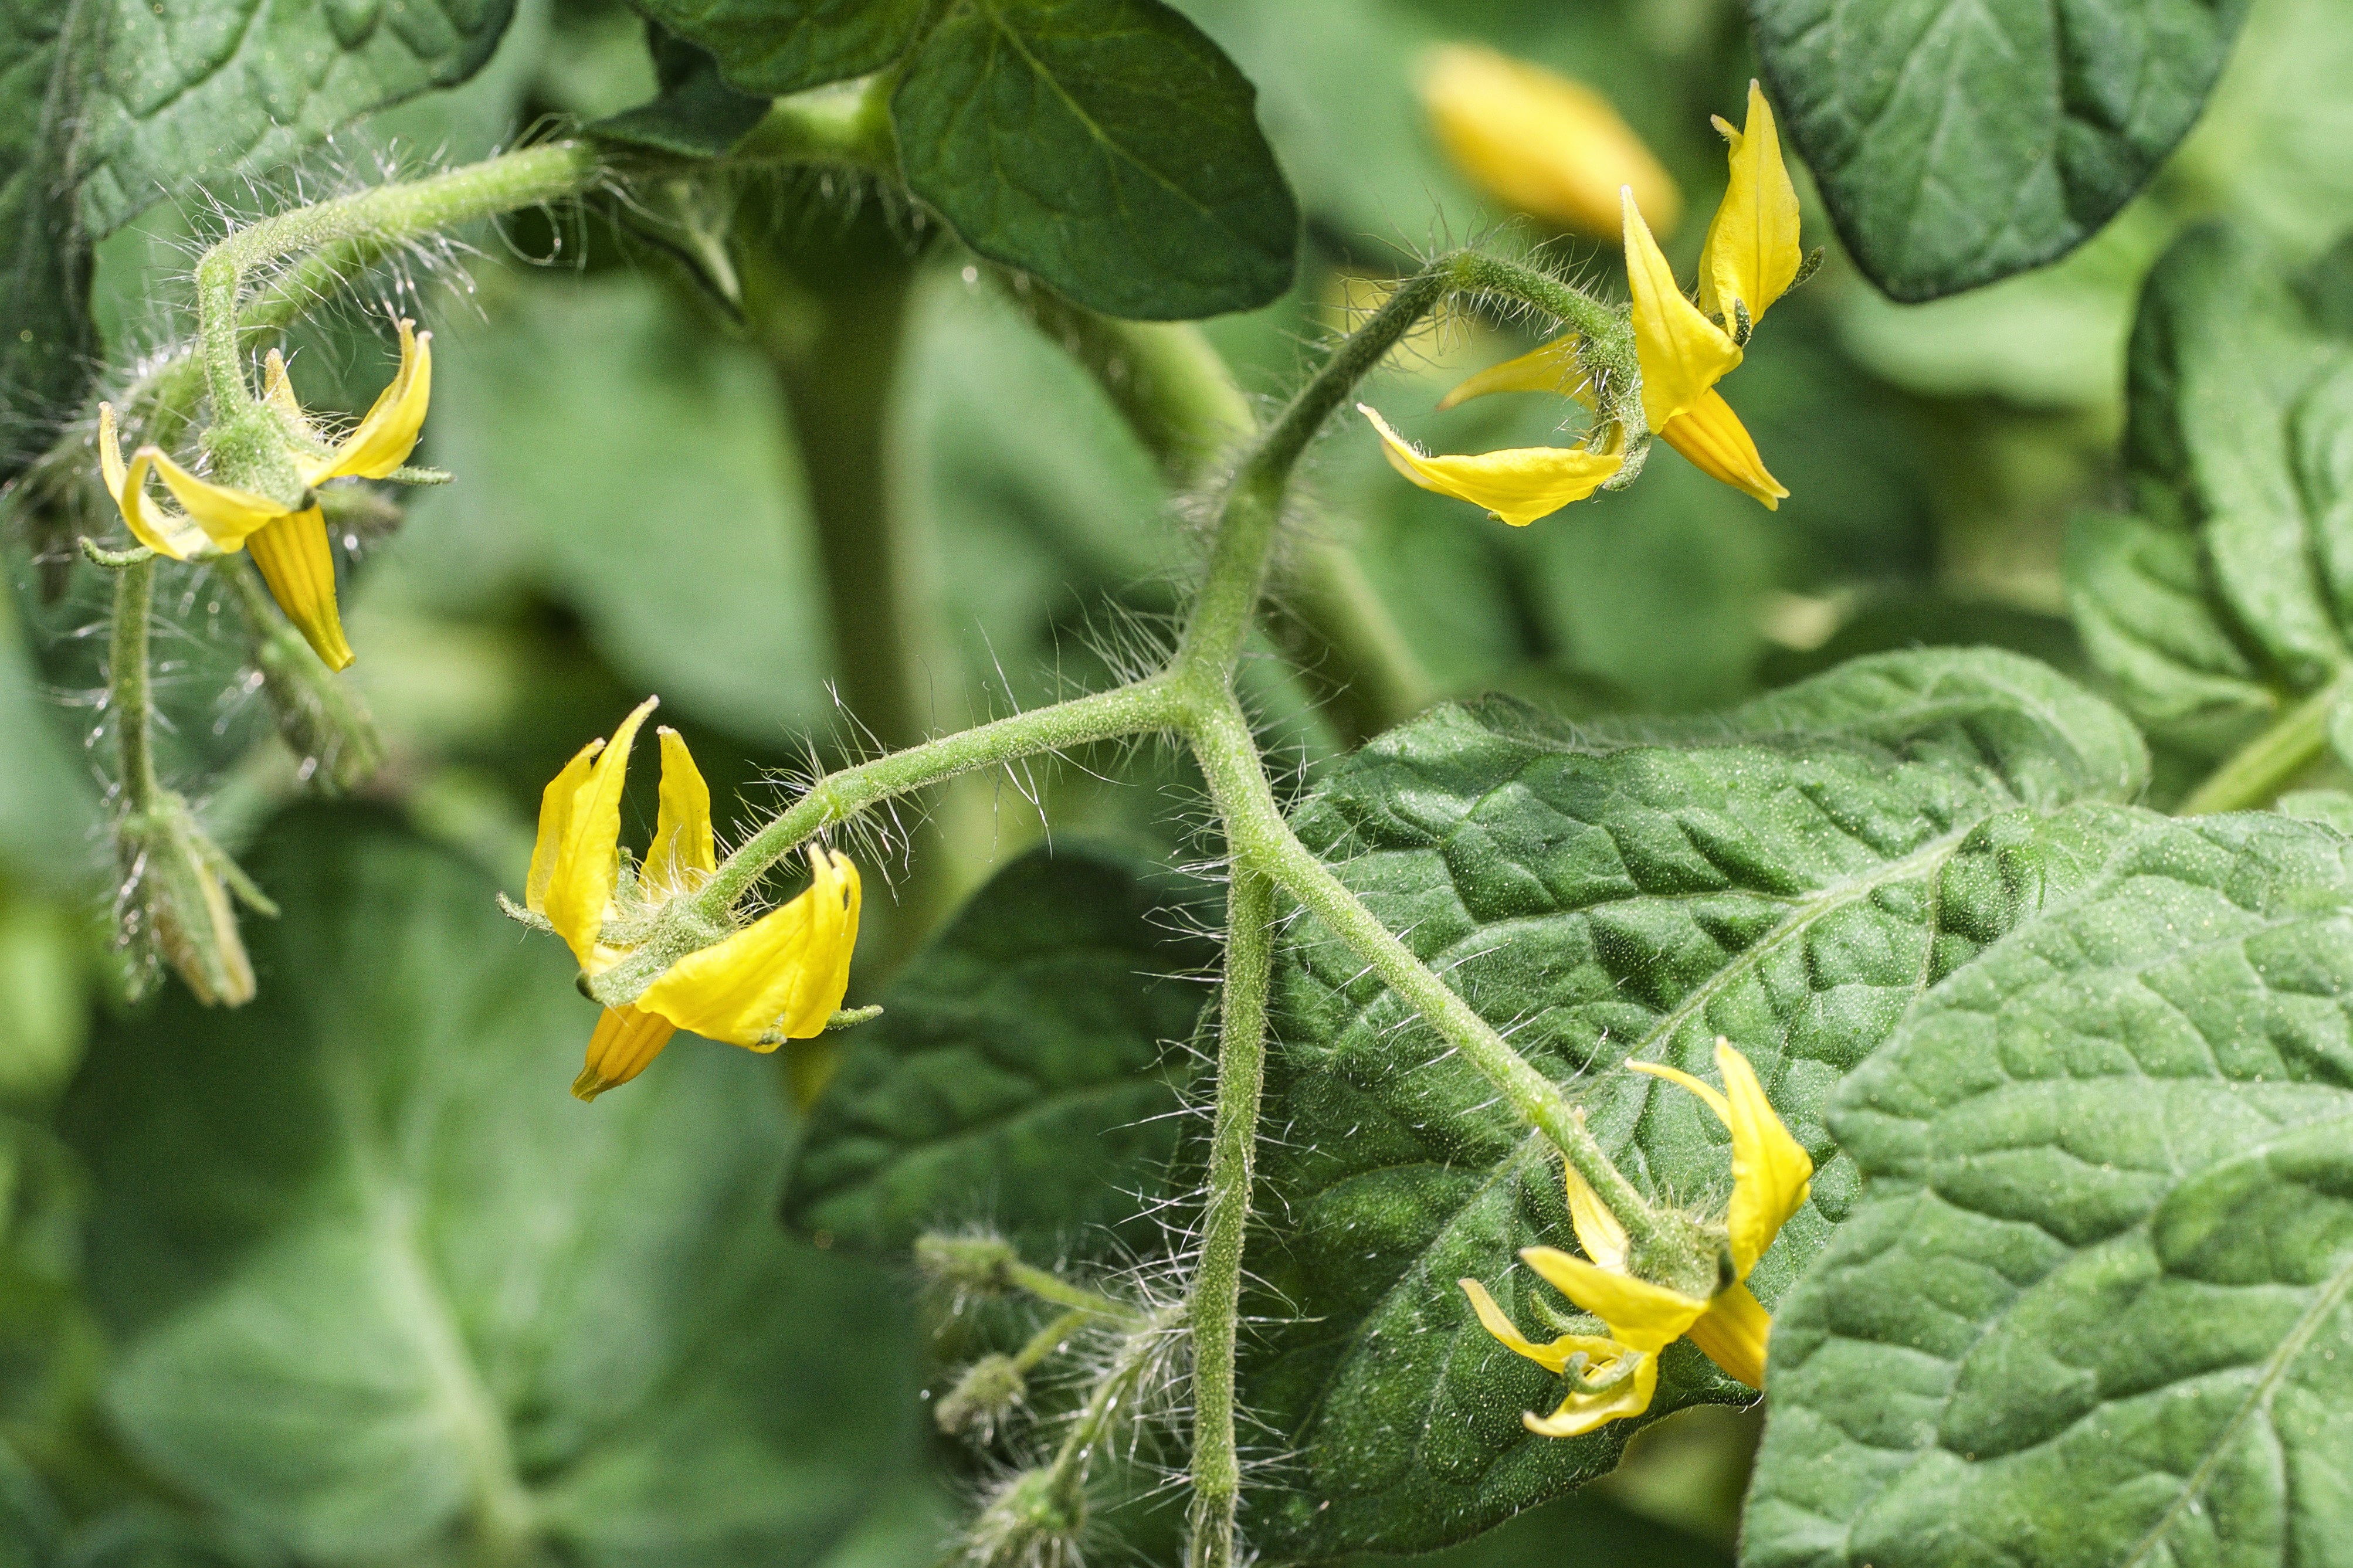
blossom, plant, leaf, flower, bloom, food, green, produce, vegetable, botany, yellow, flora, wildflower, tomatoes, macro photography, flowering plant, tomato flower, annual plant, land plant